Hesse

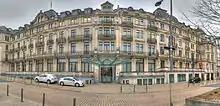
The state chancellery building in the capital city of Wiesbaden

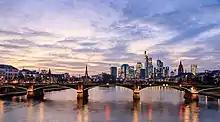
Frankfurt am Main skyline

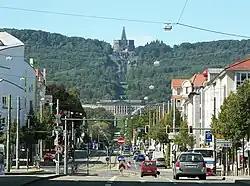
Kassel with Bergpark Wilhelmshöhe

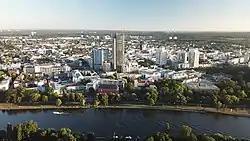
Offenbach am Main

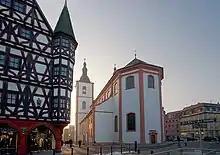
View of the Stadtpfarrkirche St. Blasius in Fulda

Hesse is divided into 21 districts (Kreise) and five independent cities, each with their own local governments. They are, shown with abbreviations as used on vehicle number plates: